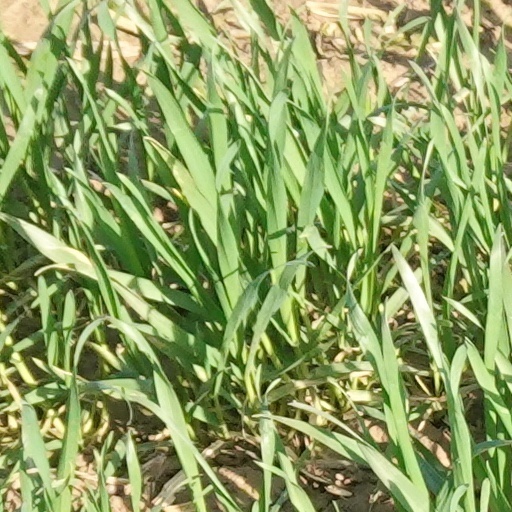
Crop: wheat